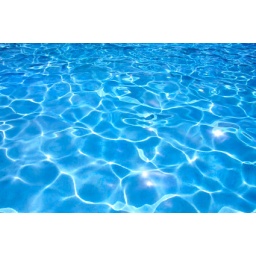
clear water in the swimming pool